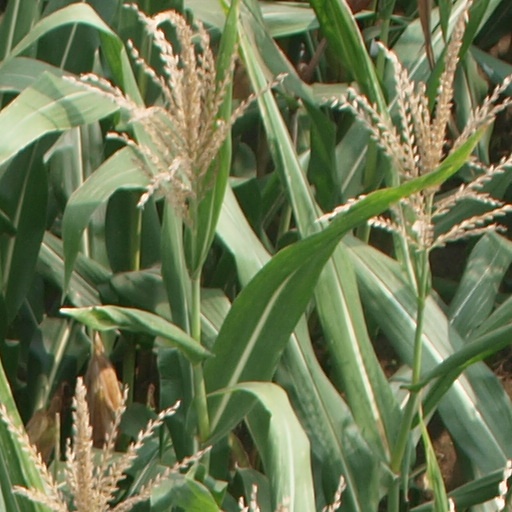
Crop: maize; corn